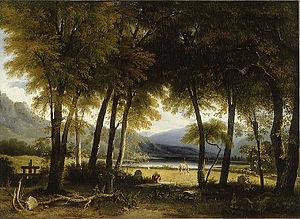
Old Mortality, Paris 1833, Huile sur toile. (Scène tirée de la nouvelle de Walter Scott ""Les puritains d'Écosse""). Regnier choisi de représenter le personnage principal, Robert Paterson, un écossais du 18e siècle, qui à la fin de la vie décide de voyager à travers l'Ecosse pour re-graver les tombeaux des martyrs presbythériens de Covenanter au 17e siècle."
Jacques Auguste Regnier, né le 26 août 1787 à Paris et mort dans la même ville le 2 juin 1860, est un peintre français.